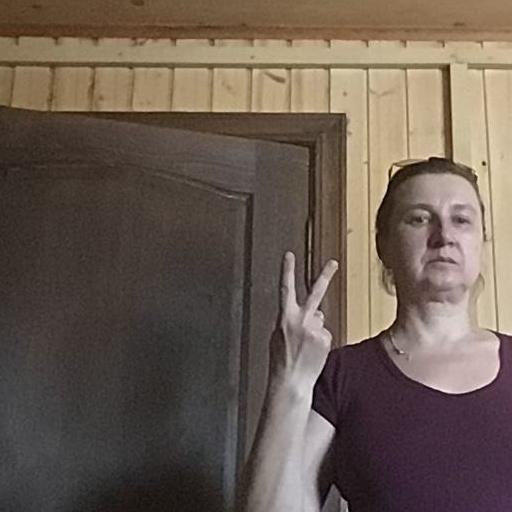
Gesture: peace_inverted